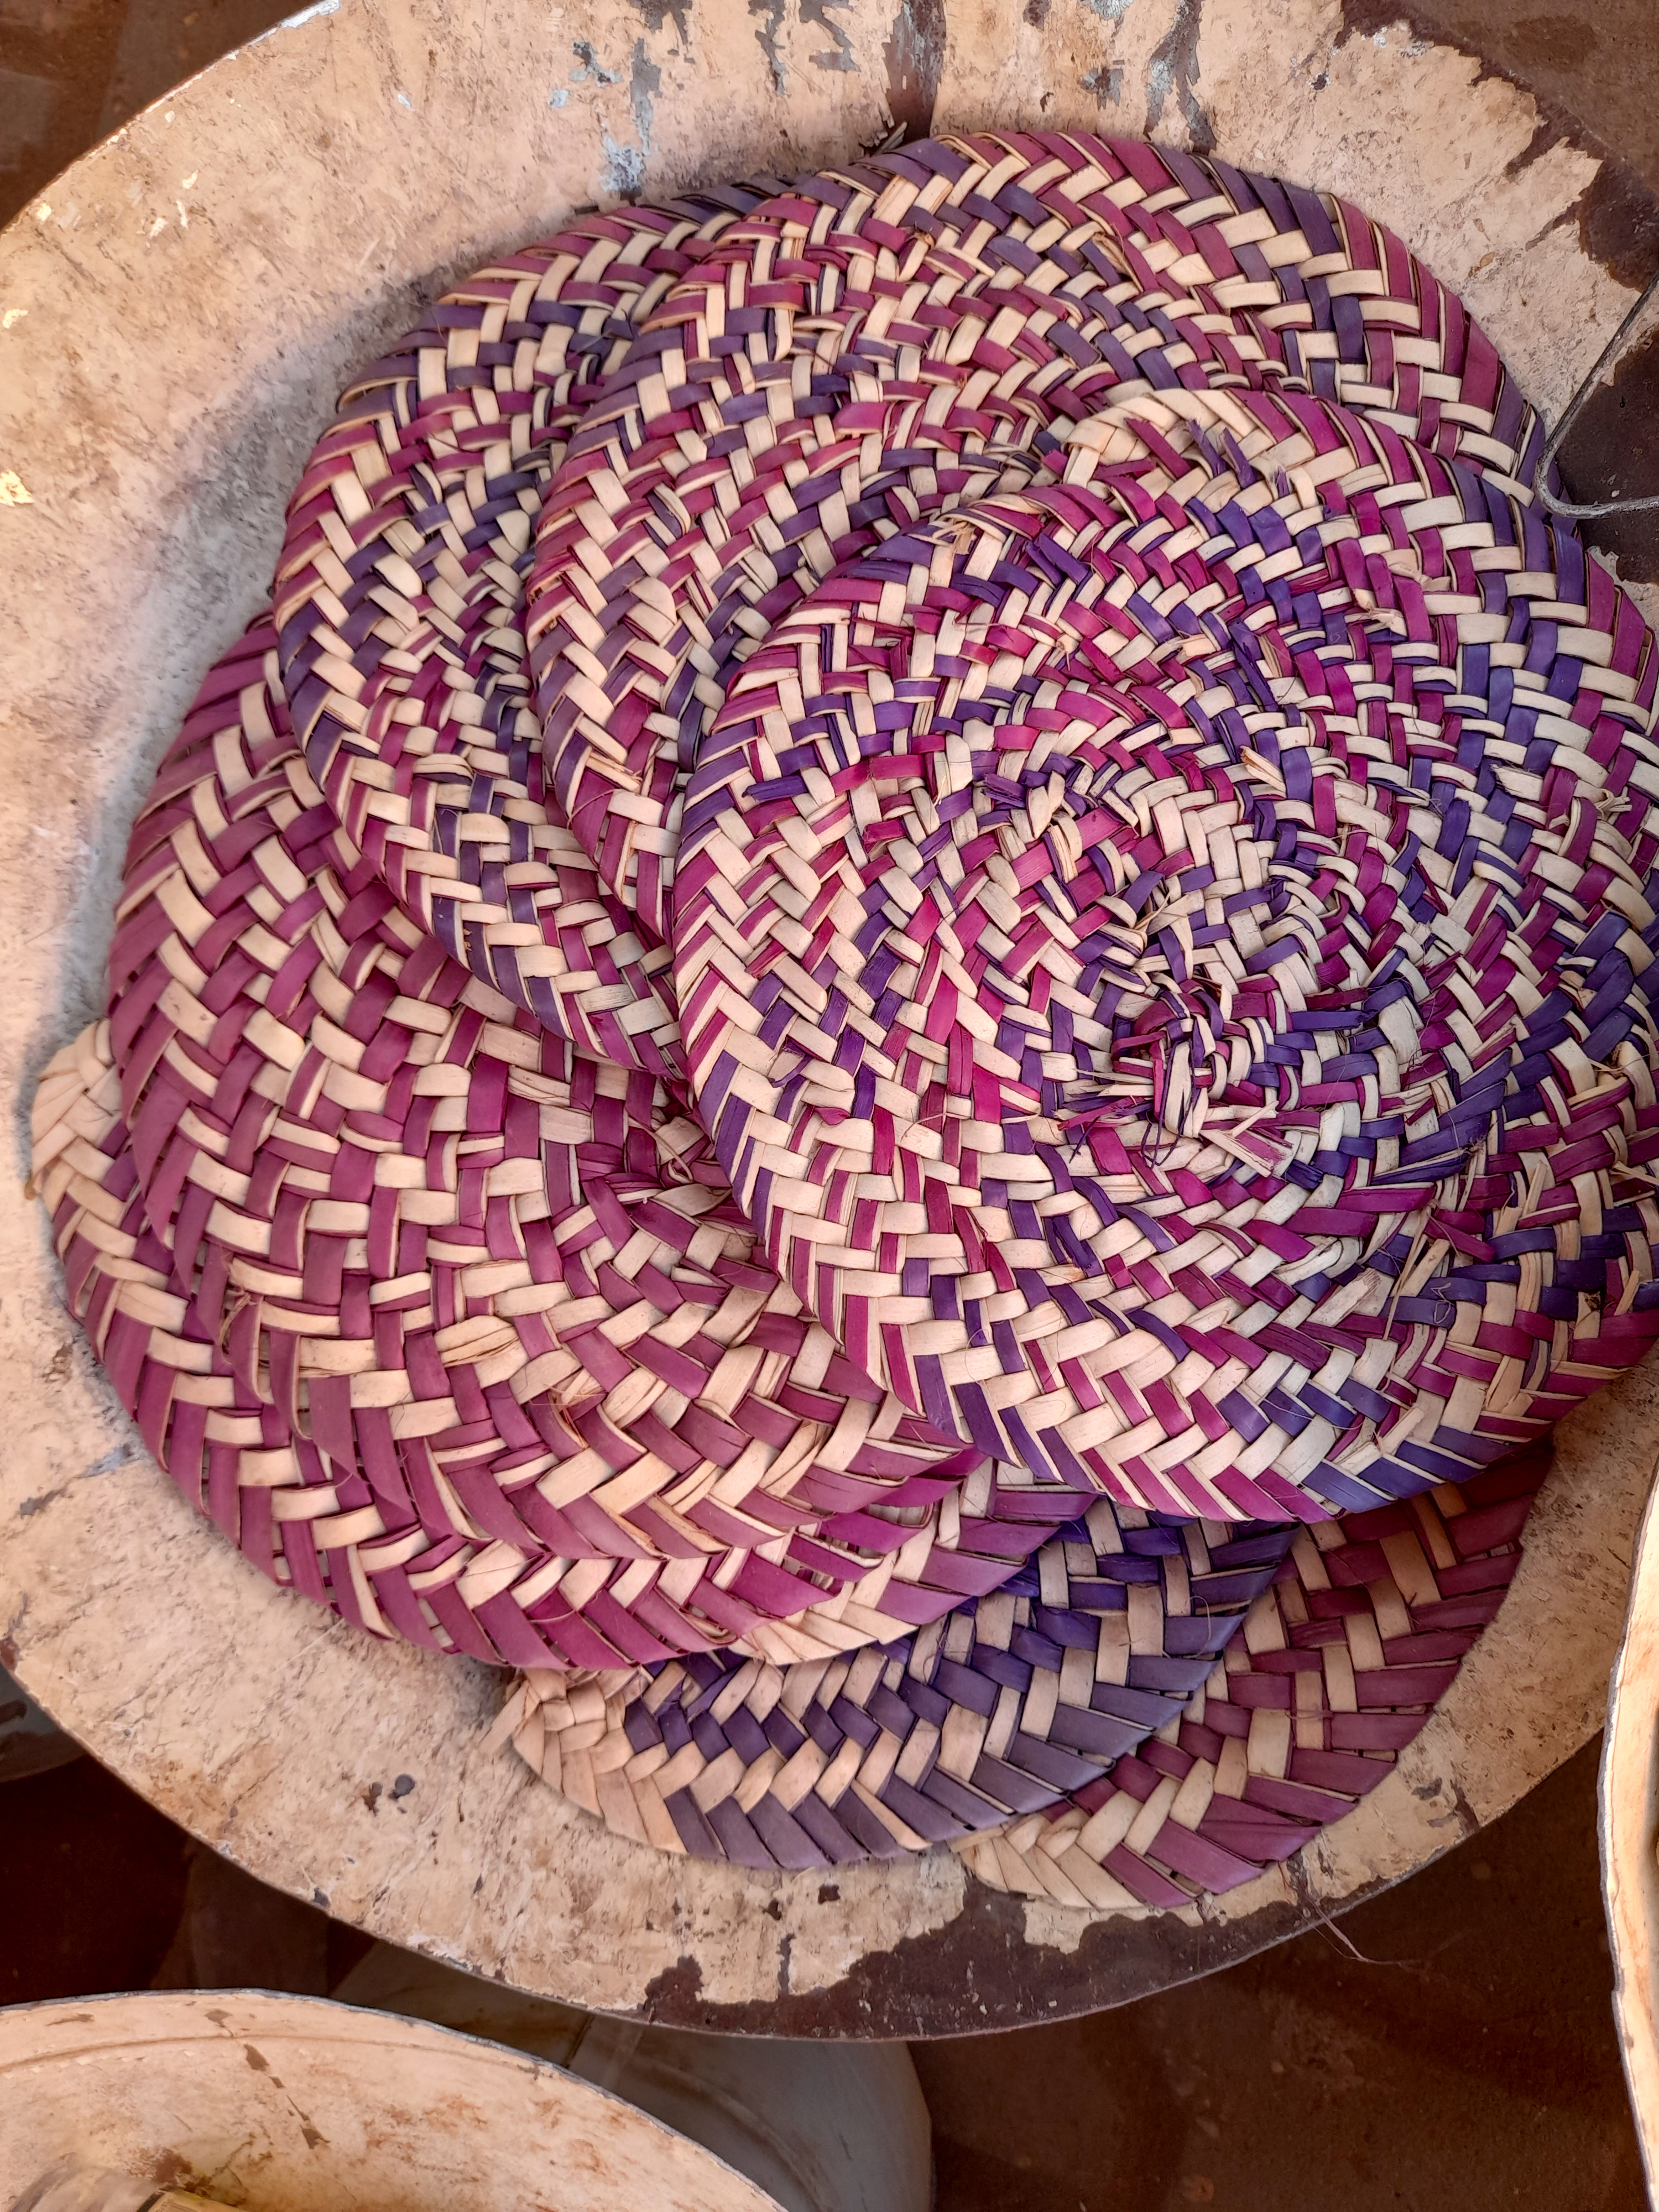
الوصف بالفصحى: تسمى ب"الهبابة" تصنع من سعف النخيل و تستخدم في البيوت لتهوية جمرات الفحم
التصنيف: Uncategorized